St. John's–St. Luke's Evangelical Church

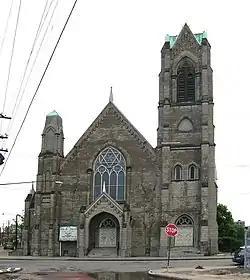

St. John's–St. Luke's Evangelical Church is a congregation of the United Church of Christ located at 2120 Russell Street in Detroit, Michigan. It was listed on the National Register of Historic Places in 1982.